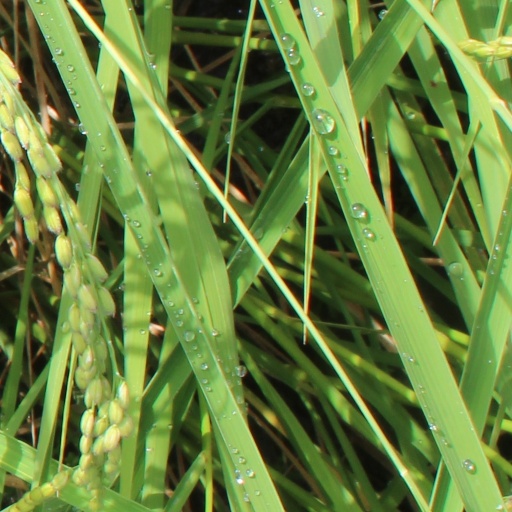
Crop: rice